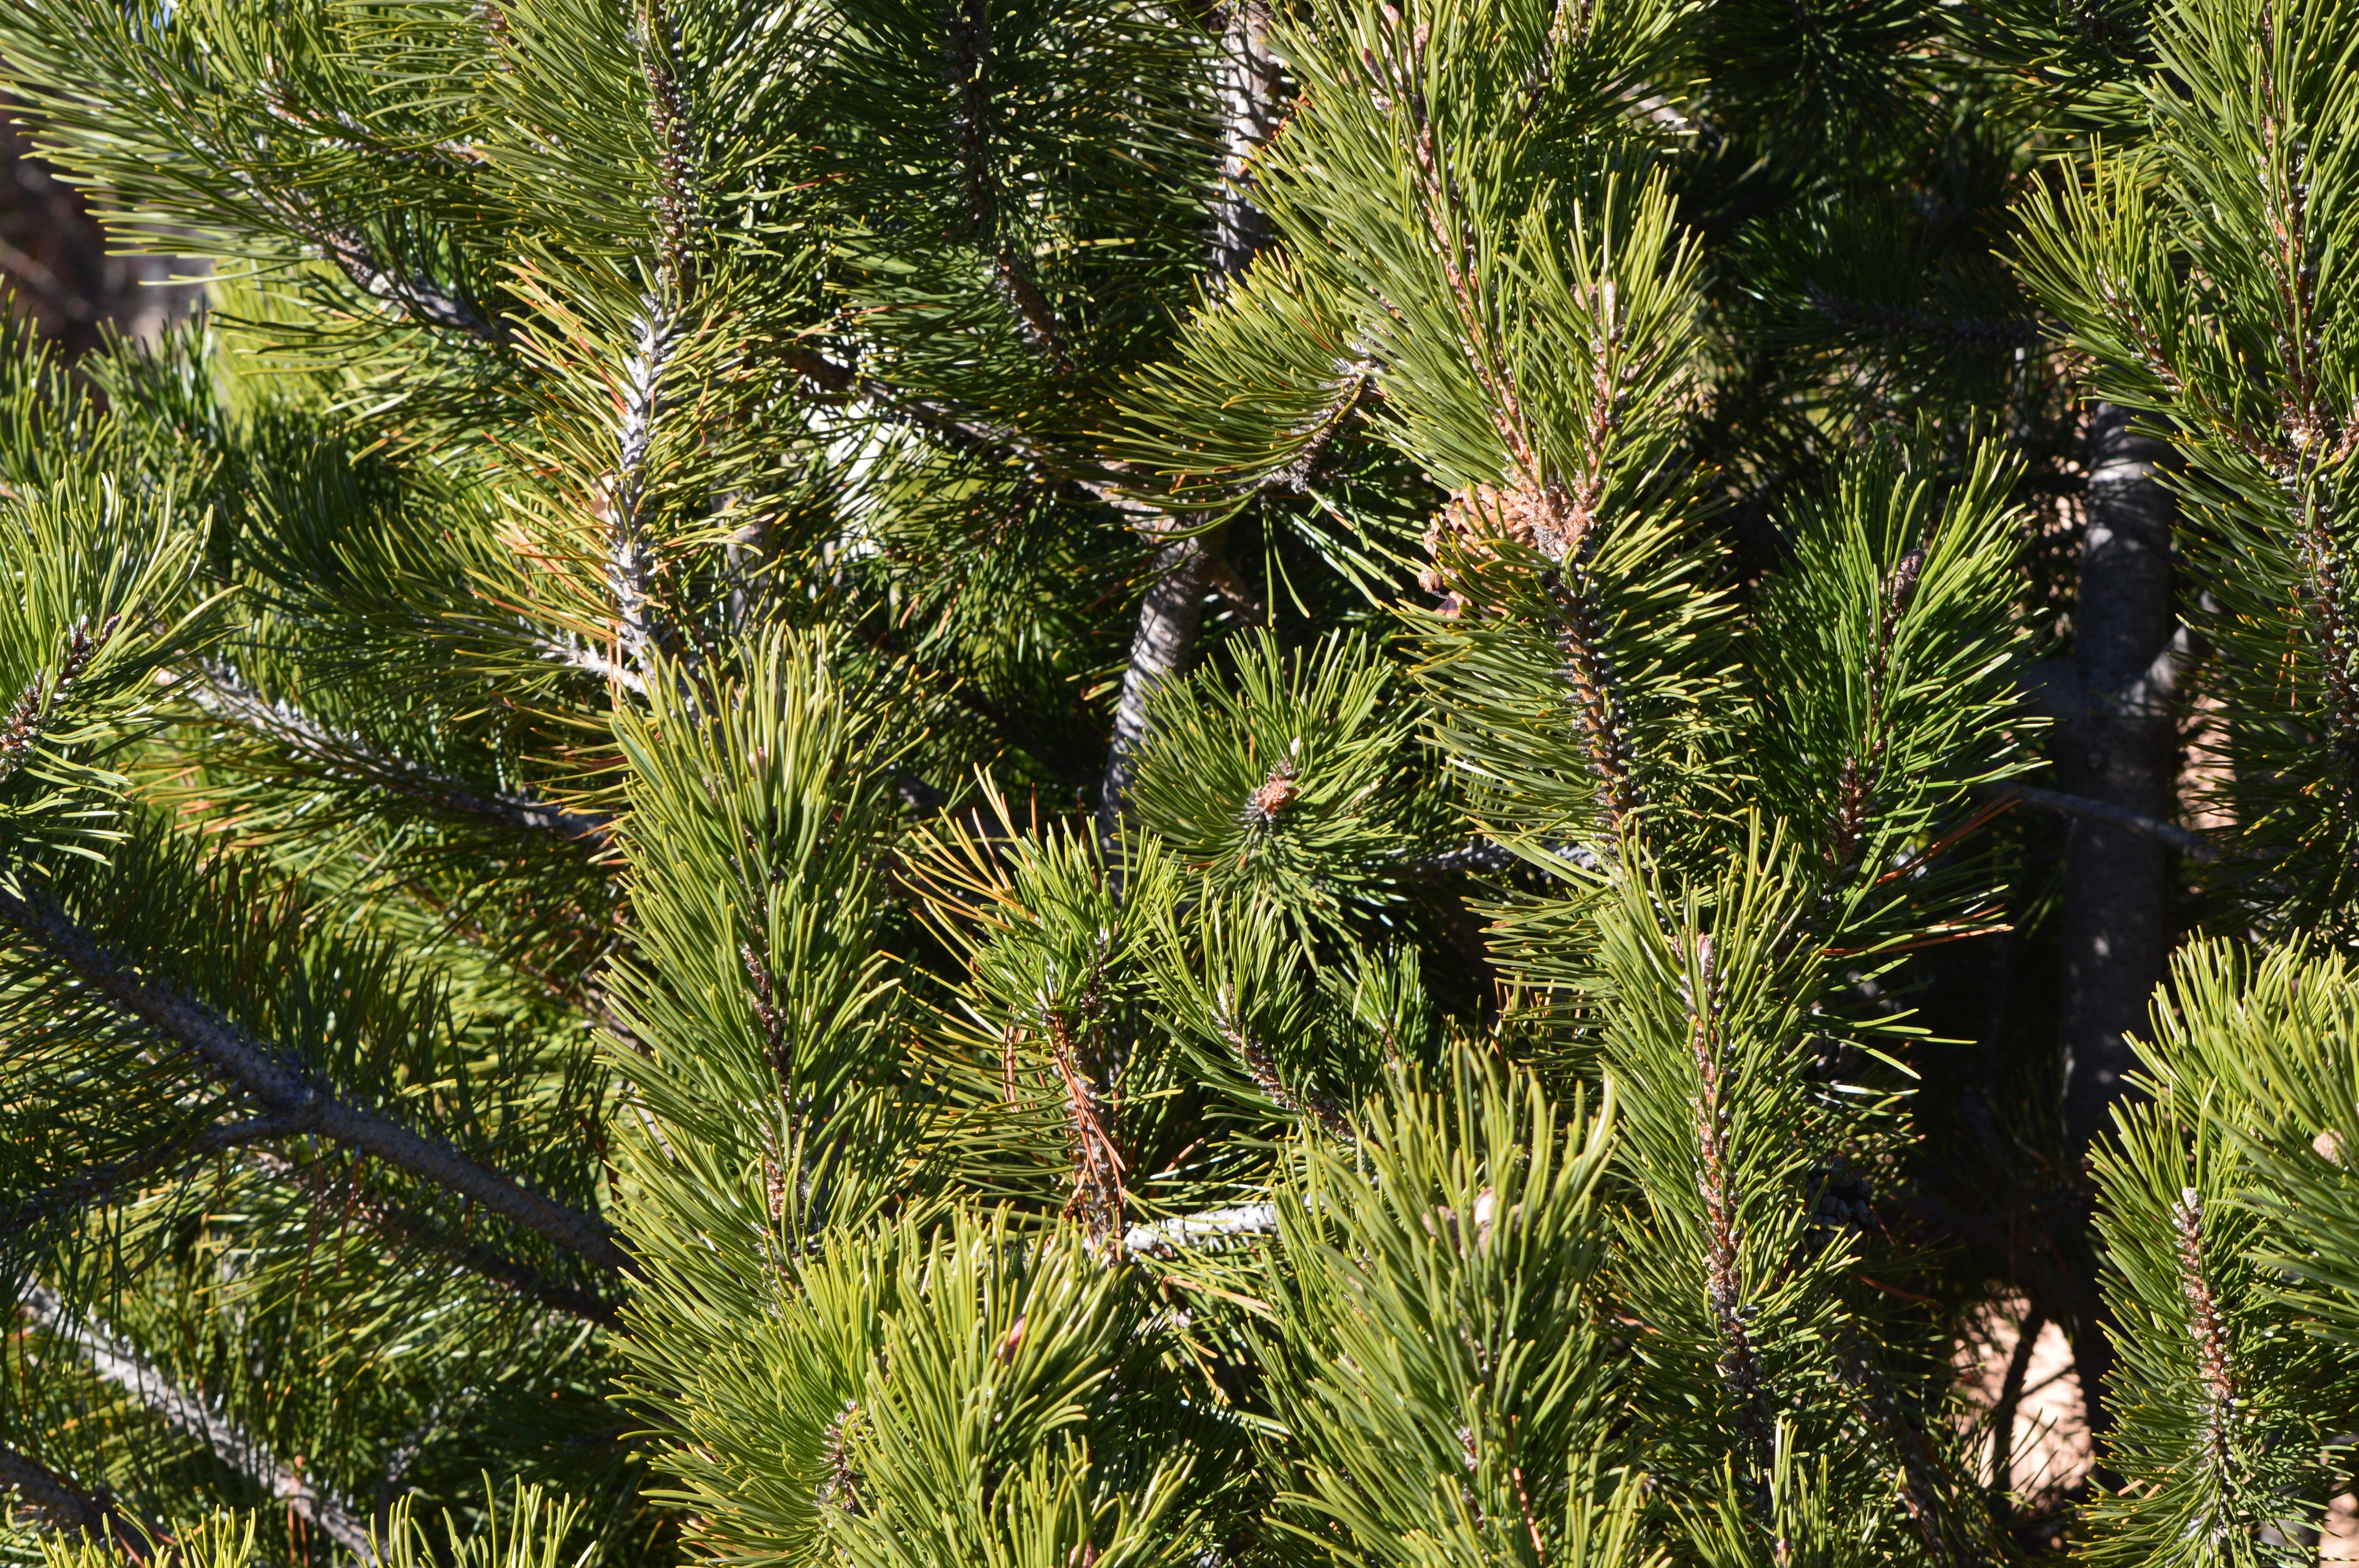
tree, nature, branch, plant, flower, pine, environment, green, evergreen, botany, fir, conifer, coniferous, spruce, shrub, needles, larch, ecosystem, tree branches, biome, pine family, grass family, woody plant, temperate coniferous forest, land plant, arecales